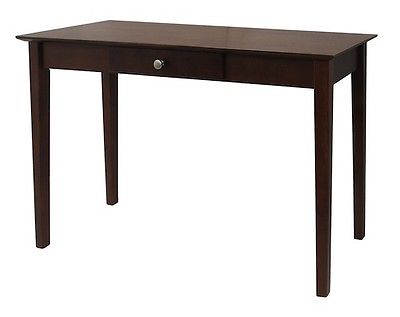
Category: table